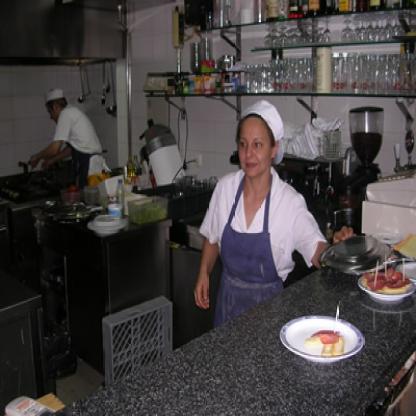
Scene: Indoor